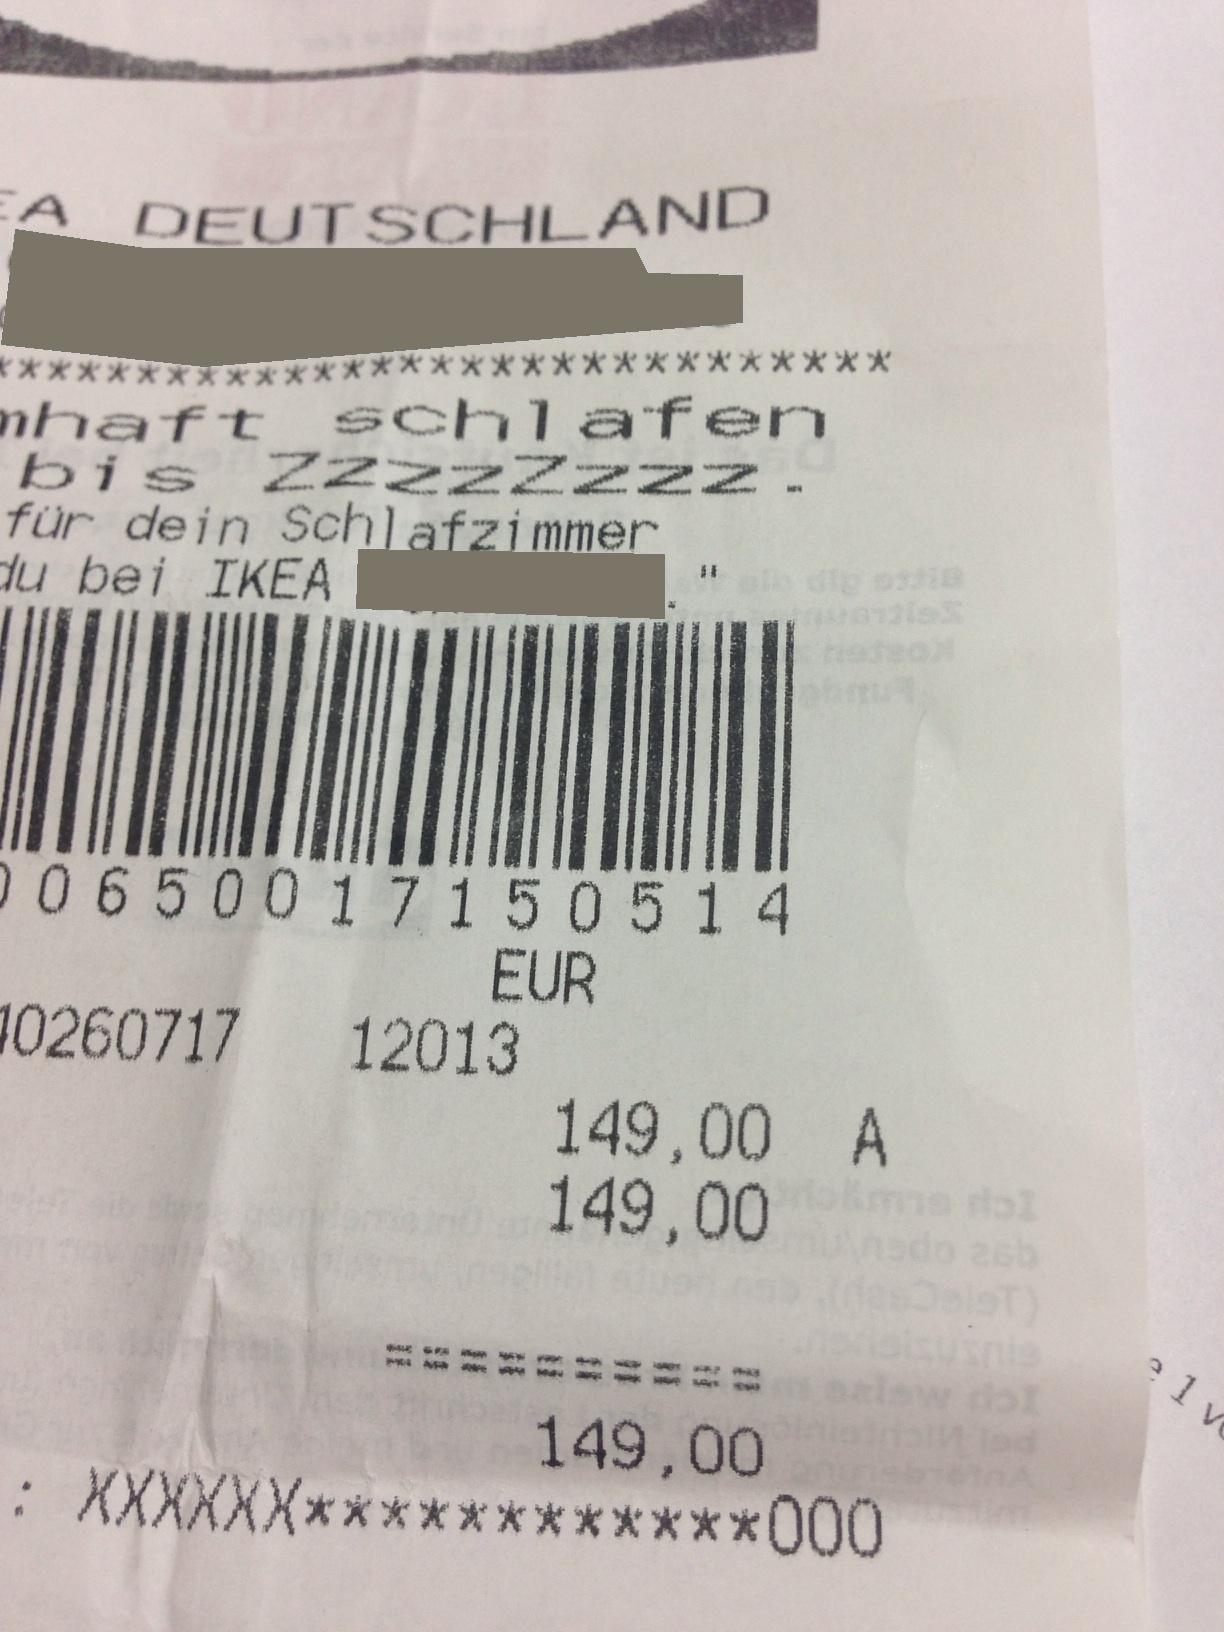Question: What is the total amount?
Answer: 149.00